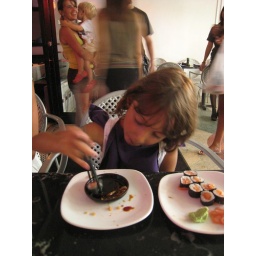
And she loves it (note the number of pieces of sushi in the white plate in the sequence of pics)